Mahendra Bhandari

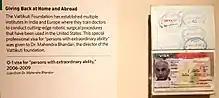
Photo of part of a current display in the Smithsonian National Museum of American History 'Many Voices, One Nation' exhibit containing the personal visa belonging to Dr. Mahendra Bhandari.

1 Smithsonian Institution National Museum of American History 'Many Voices, One Nation' exhibit, display of professional visa, website mention, 2016